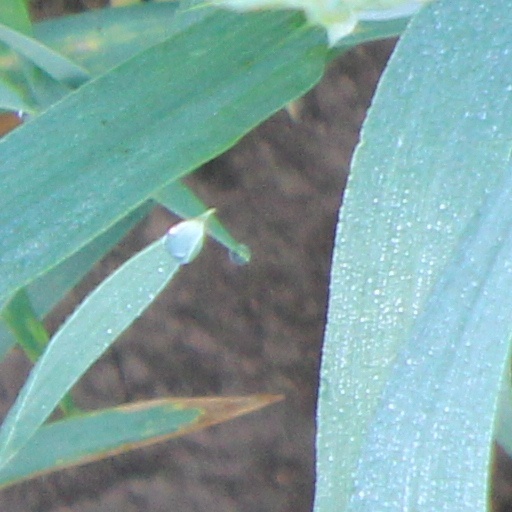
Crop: wheat